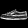
Label: Sneaker